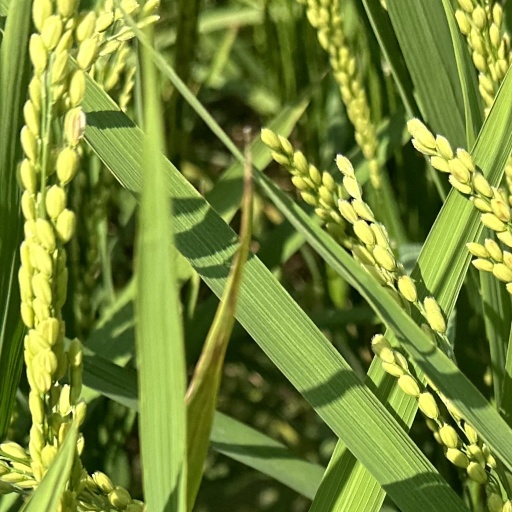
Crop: rice